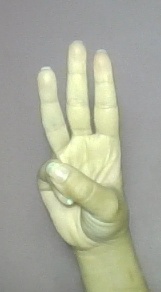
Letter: thaa